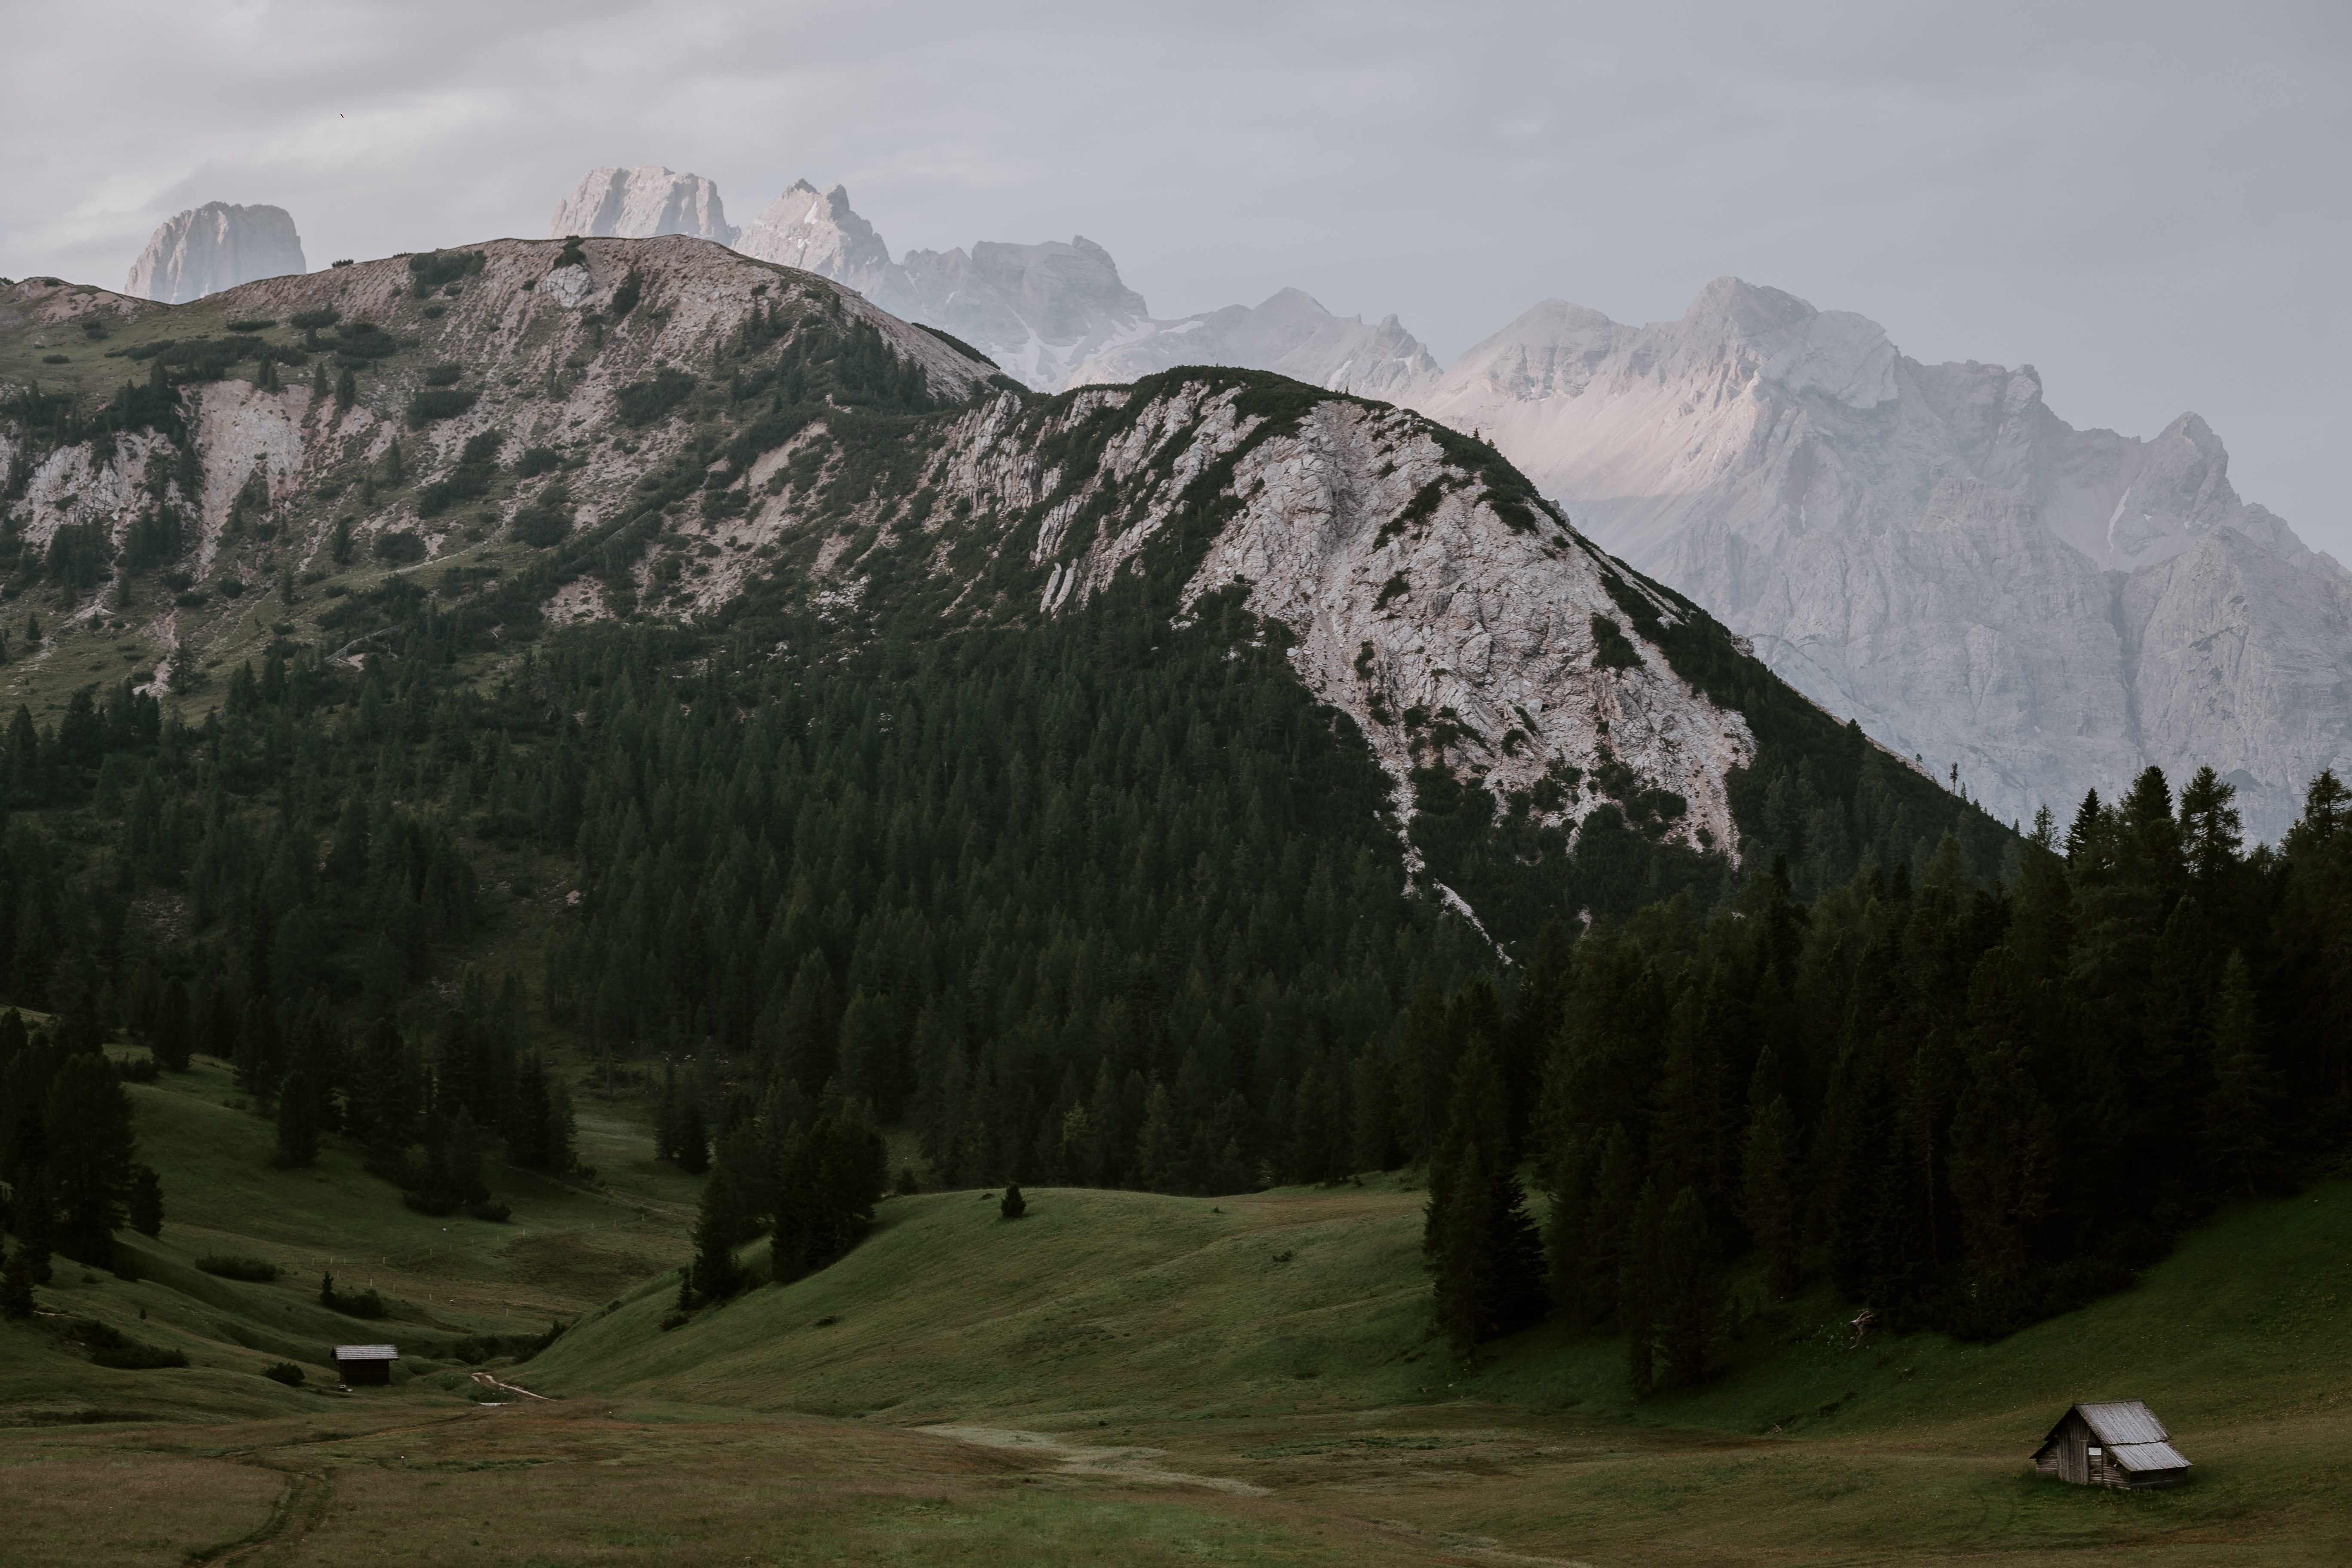
mountainous landforms, mountain, highland, mountain range, nature, hill station, wilderness, ridge, alps, hill, natural landscape, atmospheric phenomenon, massif, valley, tree, sky, fell, grassland, terrain, summit, grass, mount scenery, geology, landscape, national park, pasture, slope, meadow, forest, geological phenomenon, mountain pass, cloud, snow, pine family, world, conifer